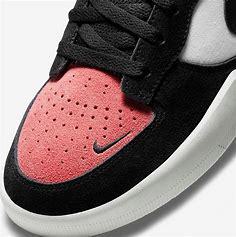
Brand: Nike
Model: SB Force 58